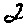
Label: 2